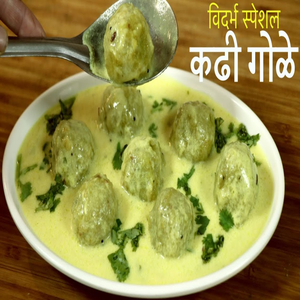
Dish: kofta